Ingress (video game)

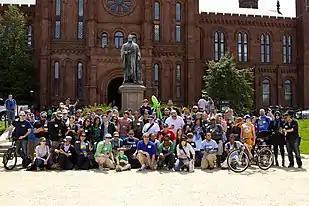

"Ingress" has been the subject of academic study on the relationship between regionalism and globalism, and its badge system has been used as an example in a case study of gamification. Erin Stark argues that the game's system of players nominating portals based on street art is in effect the players curating a sense of place and a more flexible cultural heritage. Spanner Spencer, writing for PocketGamer, noted that there was no casual way of playing "Ingress" and that it demanded dedication and teamwork.